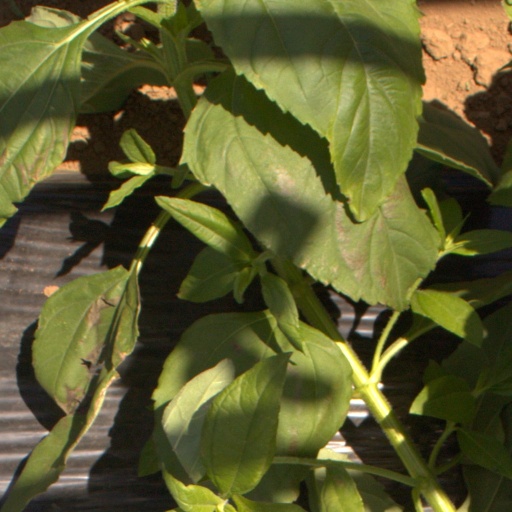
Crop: Jerusalem artichoke